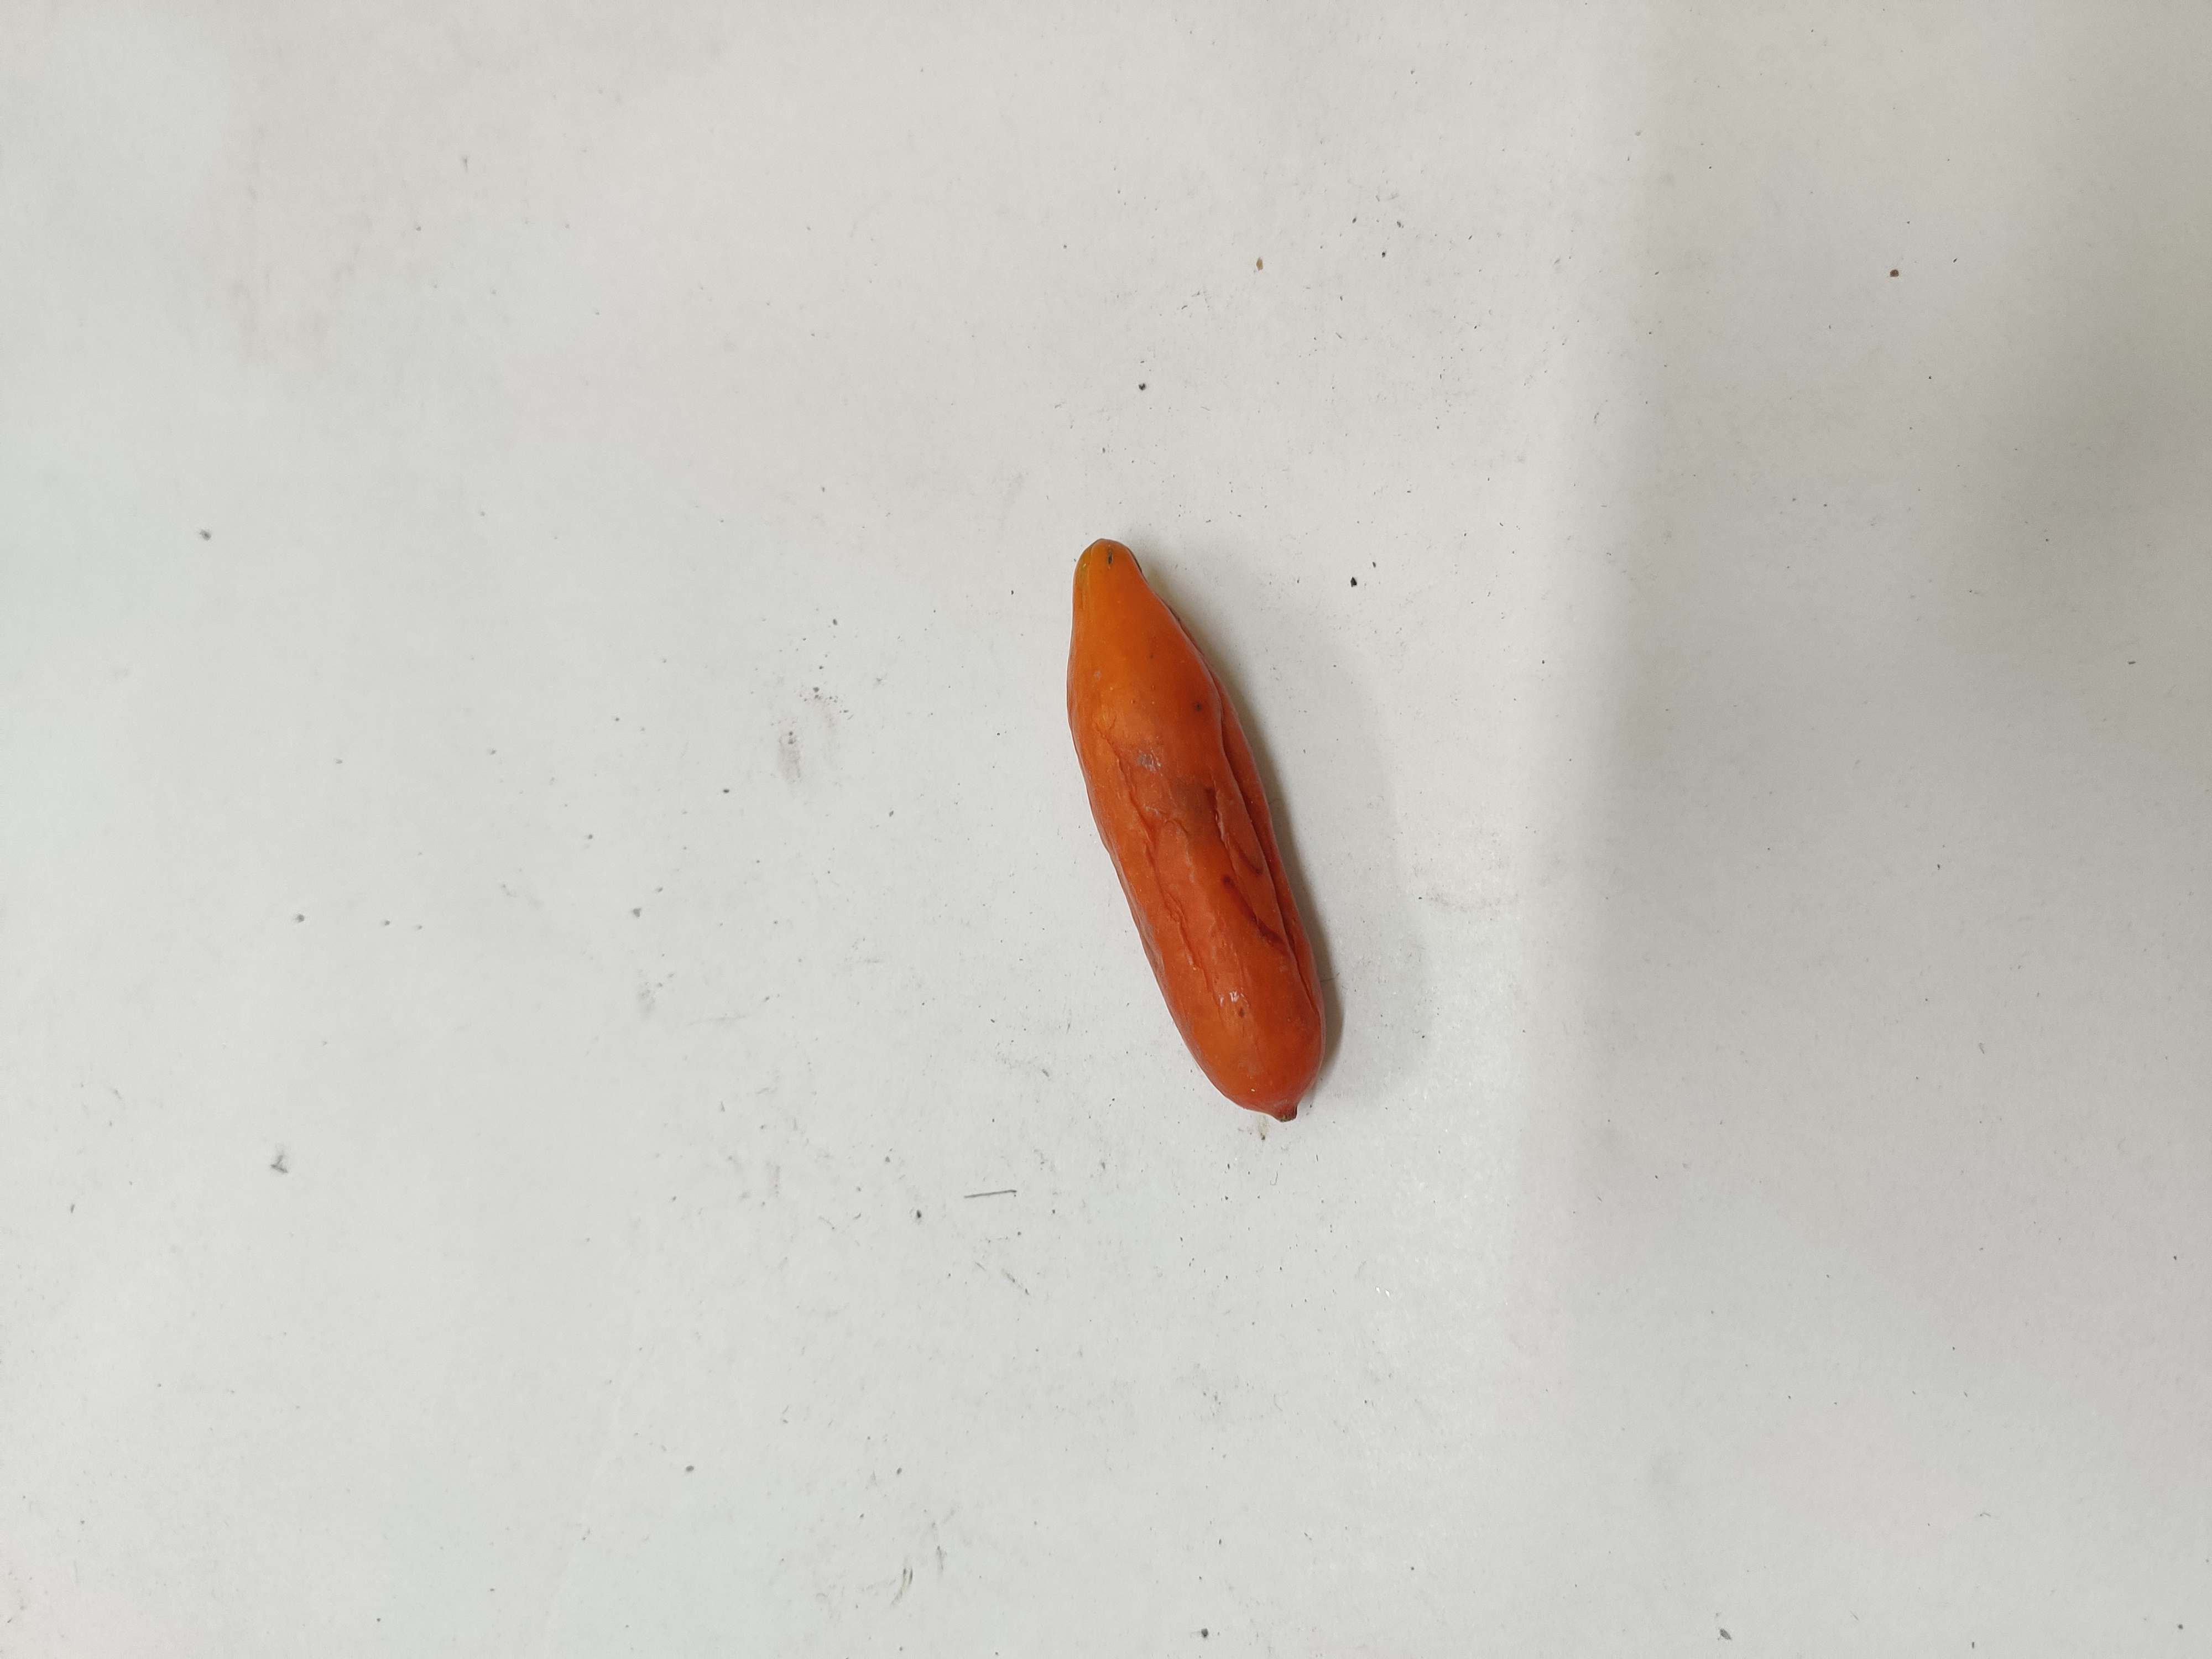
Crop: Ivy Gourd
Condition: Severely Damaged